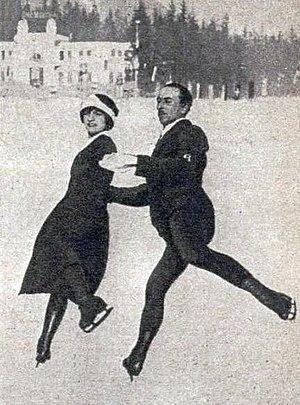
Andrée Joly et Pierre Brunet, troisièmes des JO de 1924 à Chamonix, en patinage artistique couple.
Pierre Brunet, né le 28 juin 1902 au Quesne et mort le 27 juillet 1991 à Boyne City au Michigan aux États-Unis, est un patineur artistique français, époux et partenaire d'Andrée Joly. Ensemble, ils forment le couple de patinage artistique le plus célèbre des années 1920 et 1930. Innovant sur la glace et réalisant les premiers portés à une main, ils sont médaillés à de nombreuses reprises aux Jeux olympiques et aux championnats du monde.
Andrée Joly, ou Andrée Brunet-Joly, ou Andrée Brunet, est une ancienne patineuse artistique française. Mariée avec Pierre Brunet, elle forme avec son époux le couple de patinage artistique le plus célèbre de l'avant-guerre. On leur doit les premiers portés. Leurs performances sportives et artistiques lui vaut de nombreuses médailles mondiales et olympiques dont deux titre olympiques en couple en 1928 et 1932.
Les épreuves de patinage artistique aux Jeux olympiques d'hiver de 1924 se sont tenues du 28 au 30 janvier 1924 au stade olympique de Chamonix. Elles consistent en trois épreuves : l'épreuve individuelle masculine, l'épreuve individuelle féminine et l'épreuve par couples.